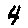
Label: 4